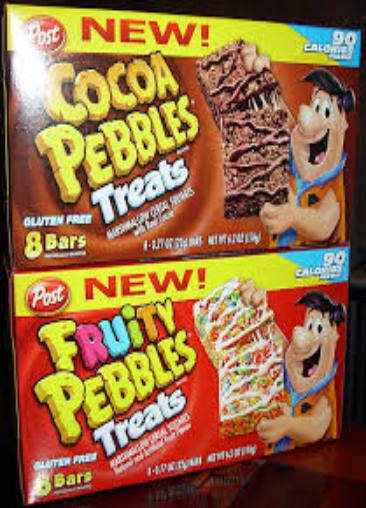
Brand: Cocoa Pebbles
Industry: Food